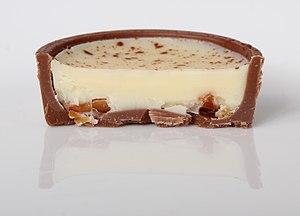
Chocolats Lindt Création Dessert Crème brûlée.